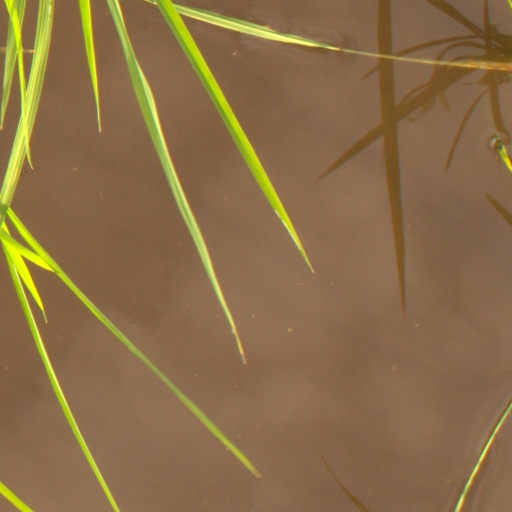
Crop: rice